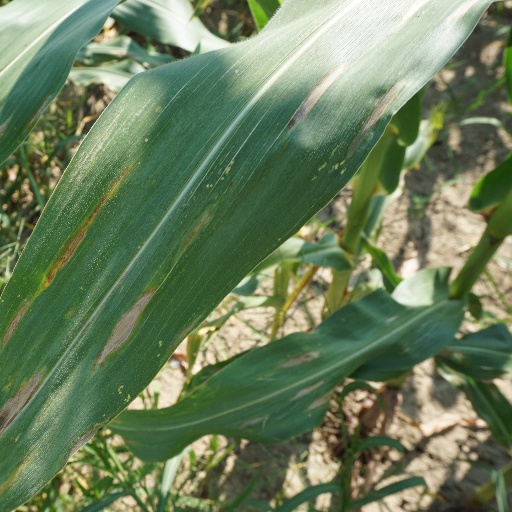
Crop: maize; corn